James Holt Clanton

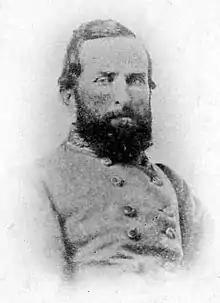
Brigadier General James Holt Clanton, CSAphoto taken between 1863 and 1865

James Holt Clanton (January 8, 1827 – September 27, 1871) was an American soldier, lawyer, legislator, and was later also a Confederate soldier. He enlisted in the United States Army for service during the Mexican–American War, and later was a Confederate Army brigadier general during the American Civil War. Following the war he returned to practicing law and later was murdered in a private feud in Tennessee.